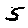
Label: 5